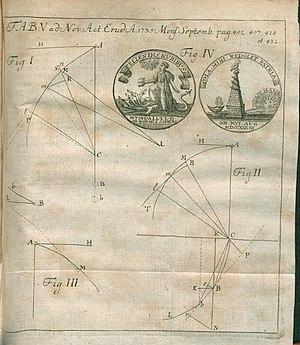
Johann Samuel König, né le 31 juillet 1712 à Büdingen, mort le 21 août 1757 à Zuilenstein, est un mathématicien allemand.